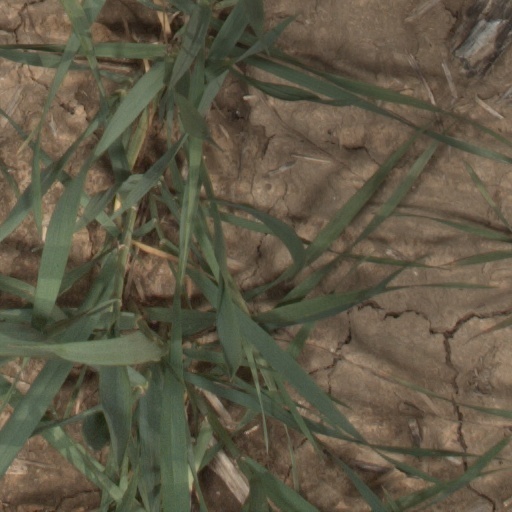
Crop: wheat